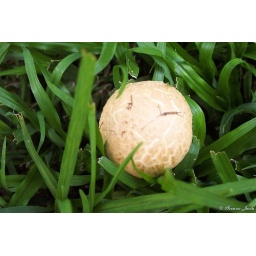
Starts off nice and round and looks like a golf ball in the grass